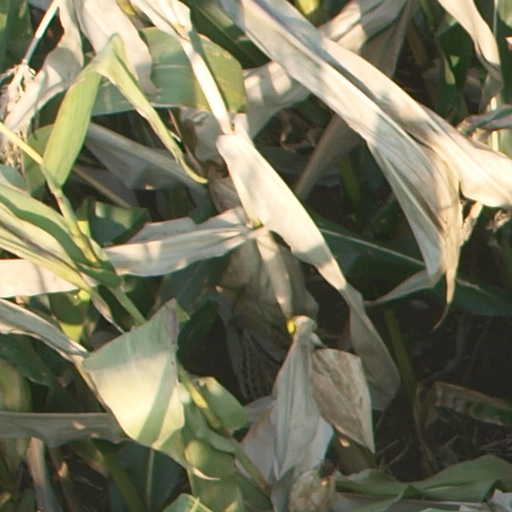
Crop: maize; corn